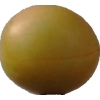
Label: cherry_wax